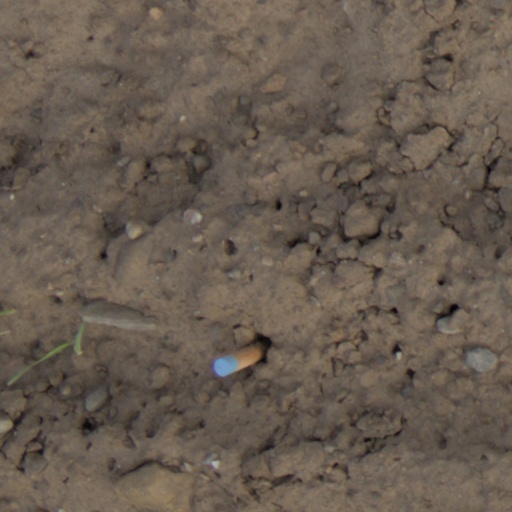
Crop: wheat